William of Nottingham II

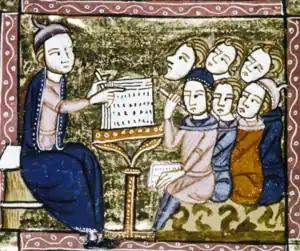
William lecturing to his students from a lectern, from a manuscript of his "Commentary on the Gospels" inscribed by "Jacobus le Palmer".

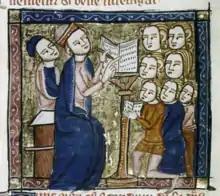
William lecturing his students

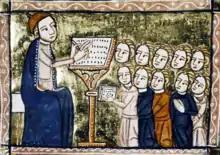
William lecturing his students

William of Nottingham, ( or ""; 1330 1336) was an English Franciscan friar who served as the seventeenth Minister Provincial of England (–1330).